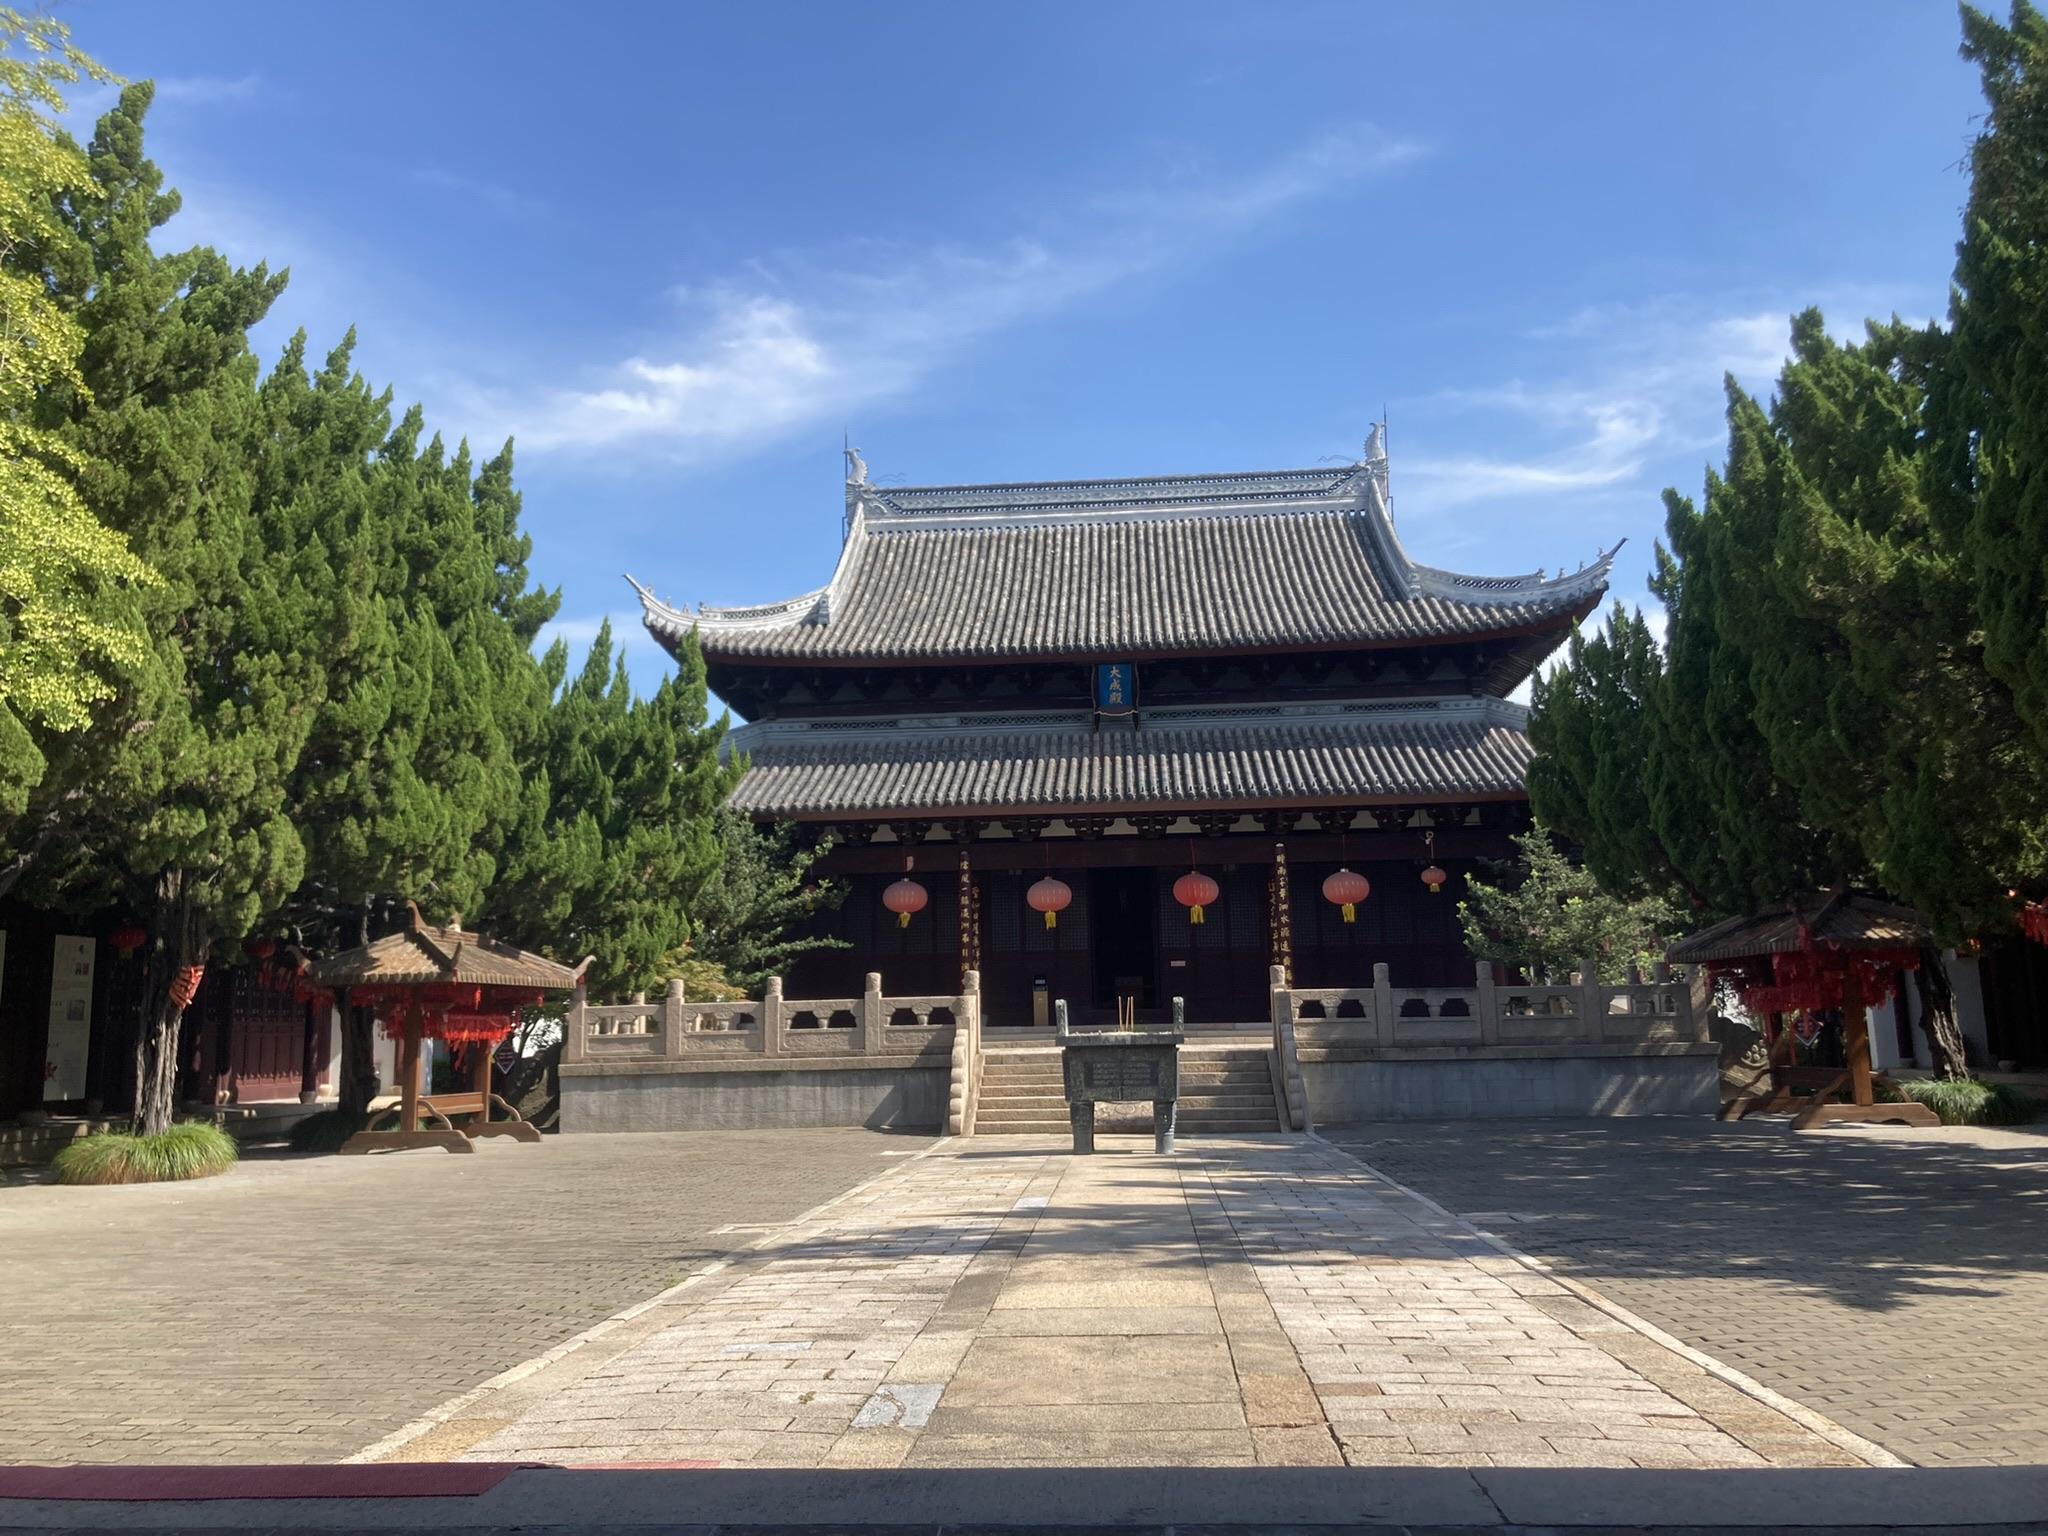
地标名称：上海崇明学宫
所在城市：上海市·崇明区